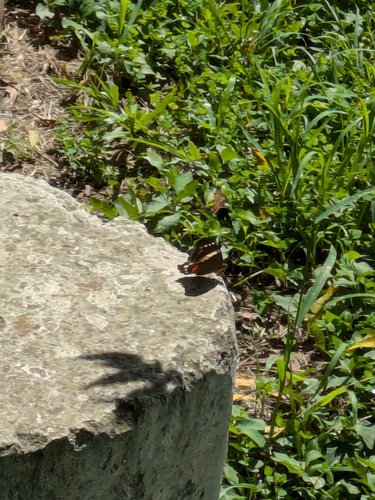
Scientific name: Anartia fatima
Common name: Banded peacock
Family: Nymphalidae
Order: Lepidoptera
Pollinator type: Primary pollinator
Habitat: Open areas and gardens
Geographic range: South America
Conservation status: Least Concern